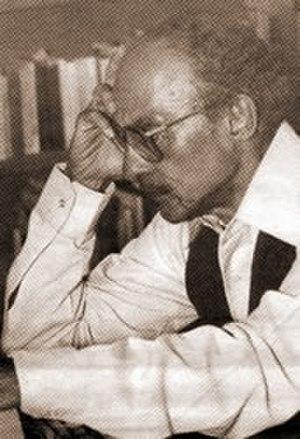
Pedro Julio Mir Valentín est un des principaux poètes et écrivains de la République dominicaine. Il fut l'un des membres de la génération « des poètes indépendants des années 1940 » de la poésie dominicaine.